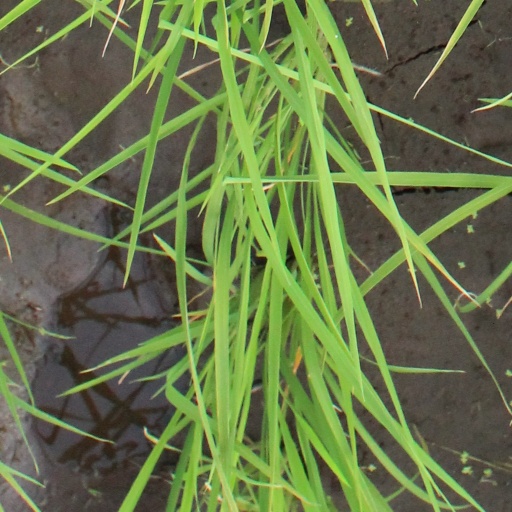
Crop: rice